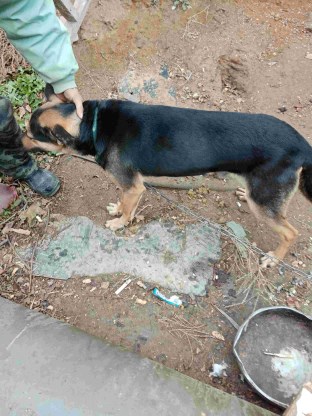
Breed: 3336-n000121-chinese_rural_dog